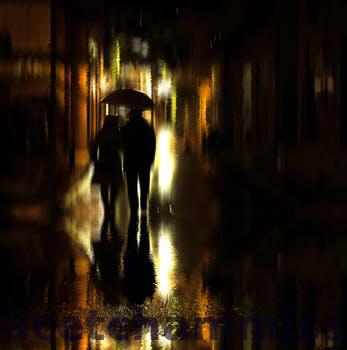
Label: Watermark